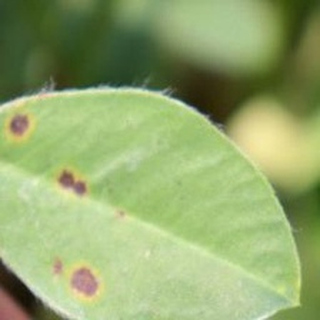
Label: groundnut_early_leaf_spot